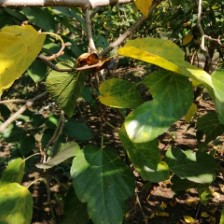
Variety: WhiteKing